Cultural governance

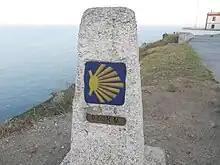
The Camino de Santiago, a medieval Christian pilgrimage route, was declared the first European Cultural Route by the Council of Europe and inscribed as a UNESCO World Heritage Site, spurring the development of local tourism and the creation of this seashell logo.

Cultural governance in the European Union includes a range of cultural policies geared toward promoting European culture.